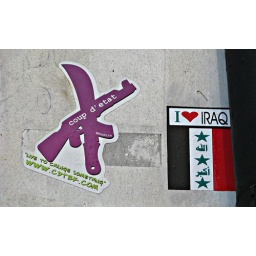
Stickers on the back of a street sign in the French Quarter.New Orleans, LA / September 2, 2010